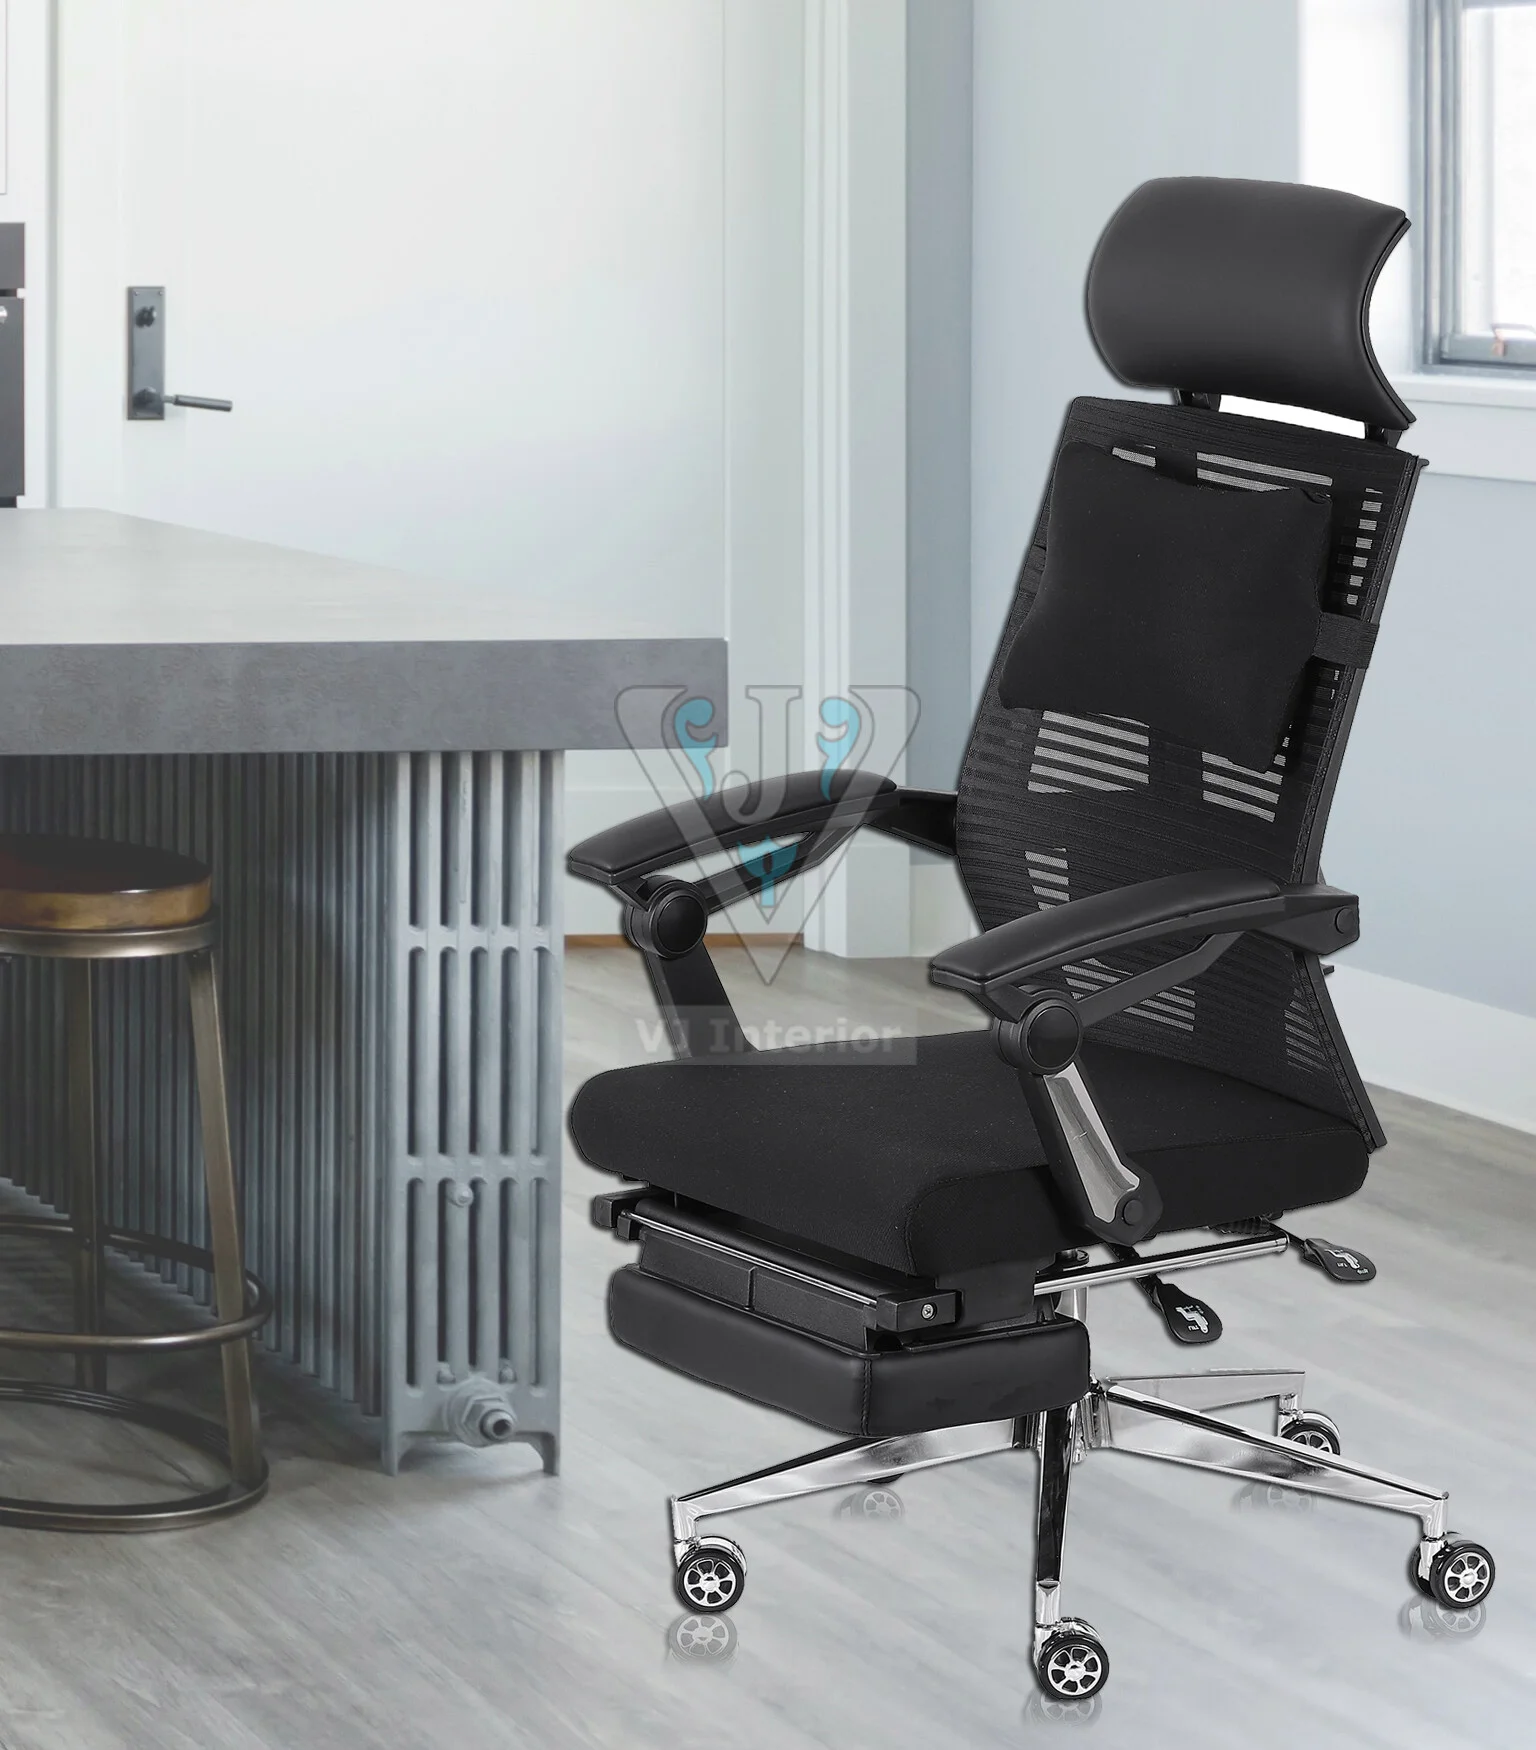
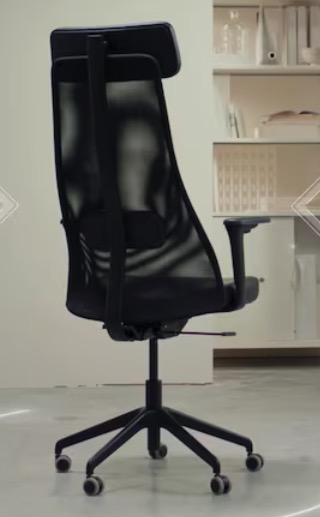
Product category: items_chair
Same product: no